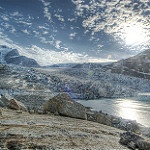
Scene: Outdoor